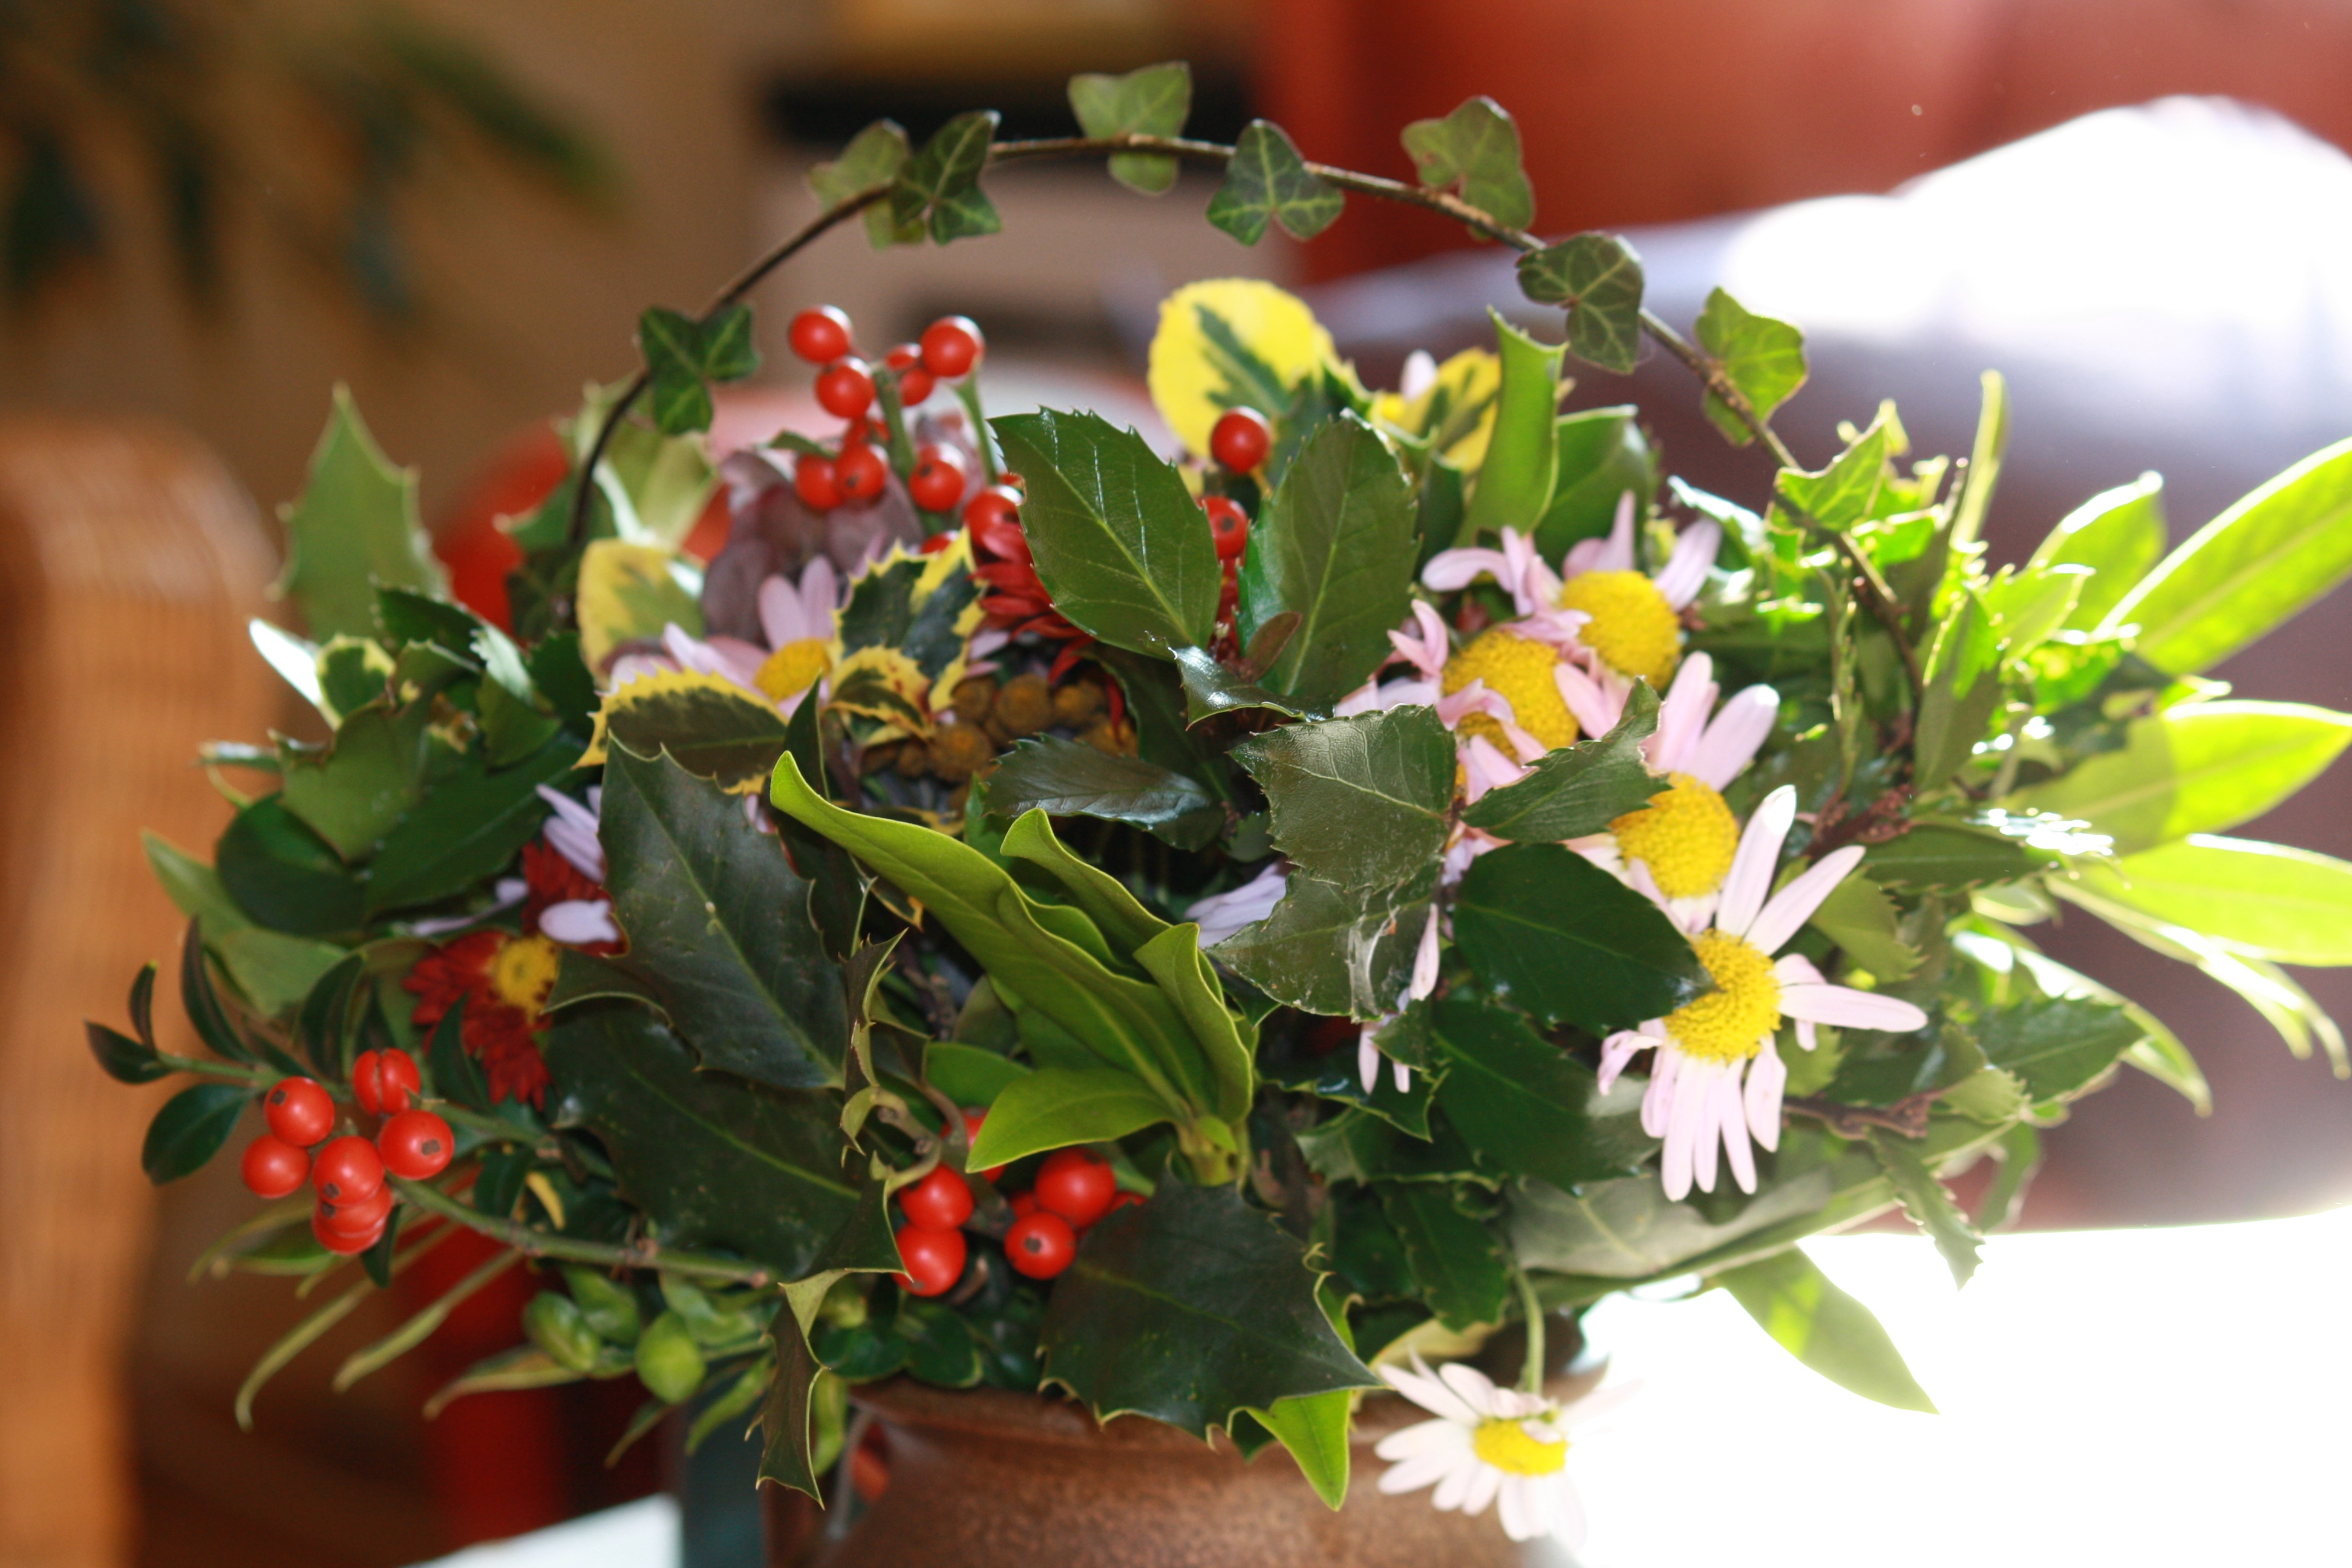
plant, flower, colorful, flora, flowers, holly, shrub, floristry, jasmine, flowering plant, flower bouquet, autumn bouquet, floral design, land plant, flower arranging